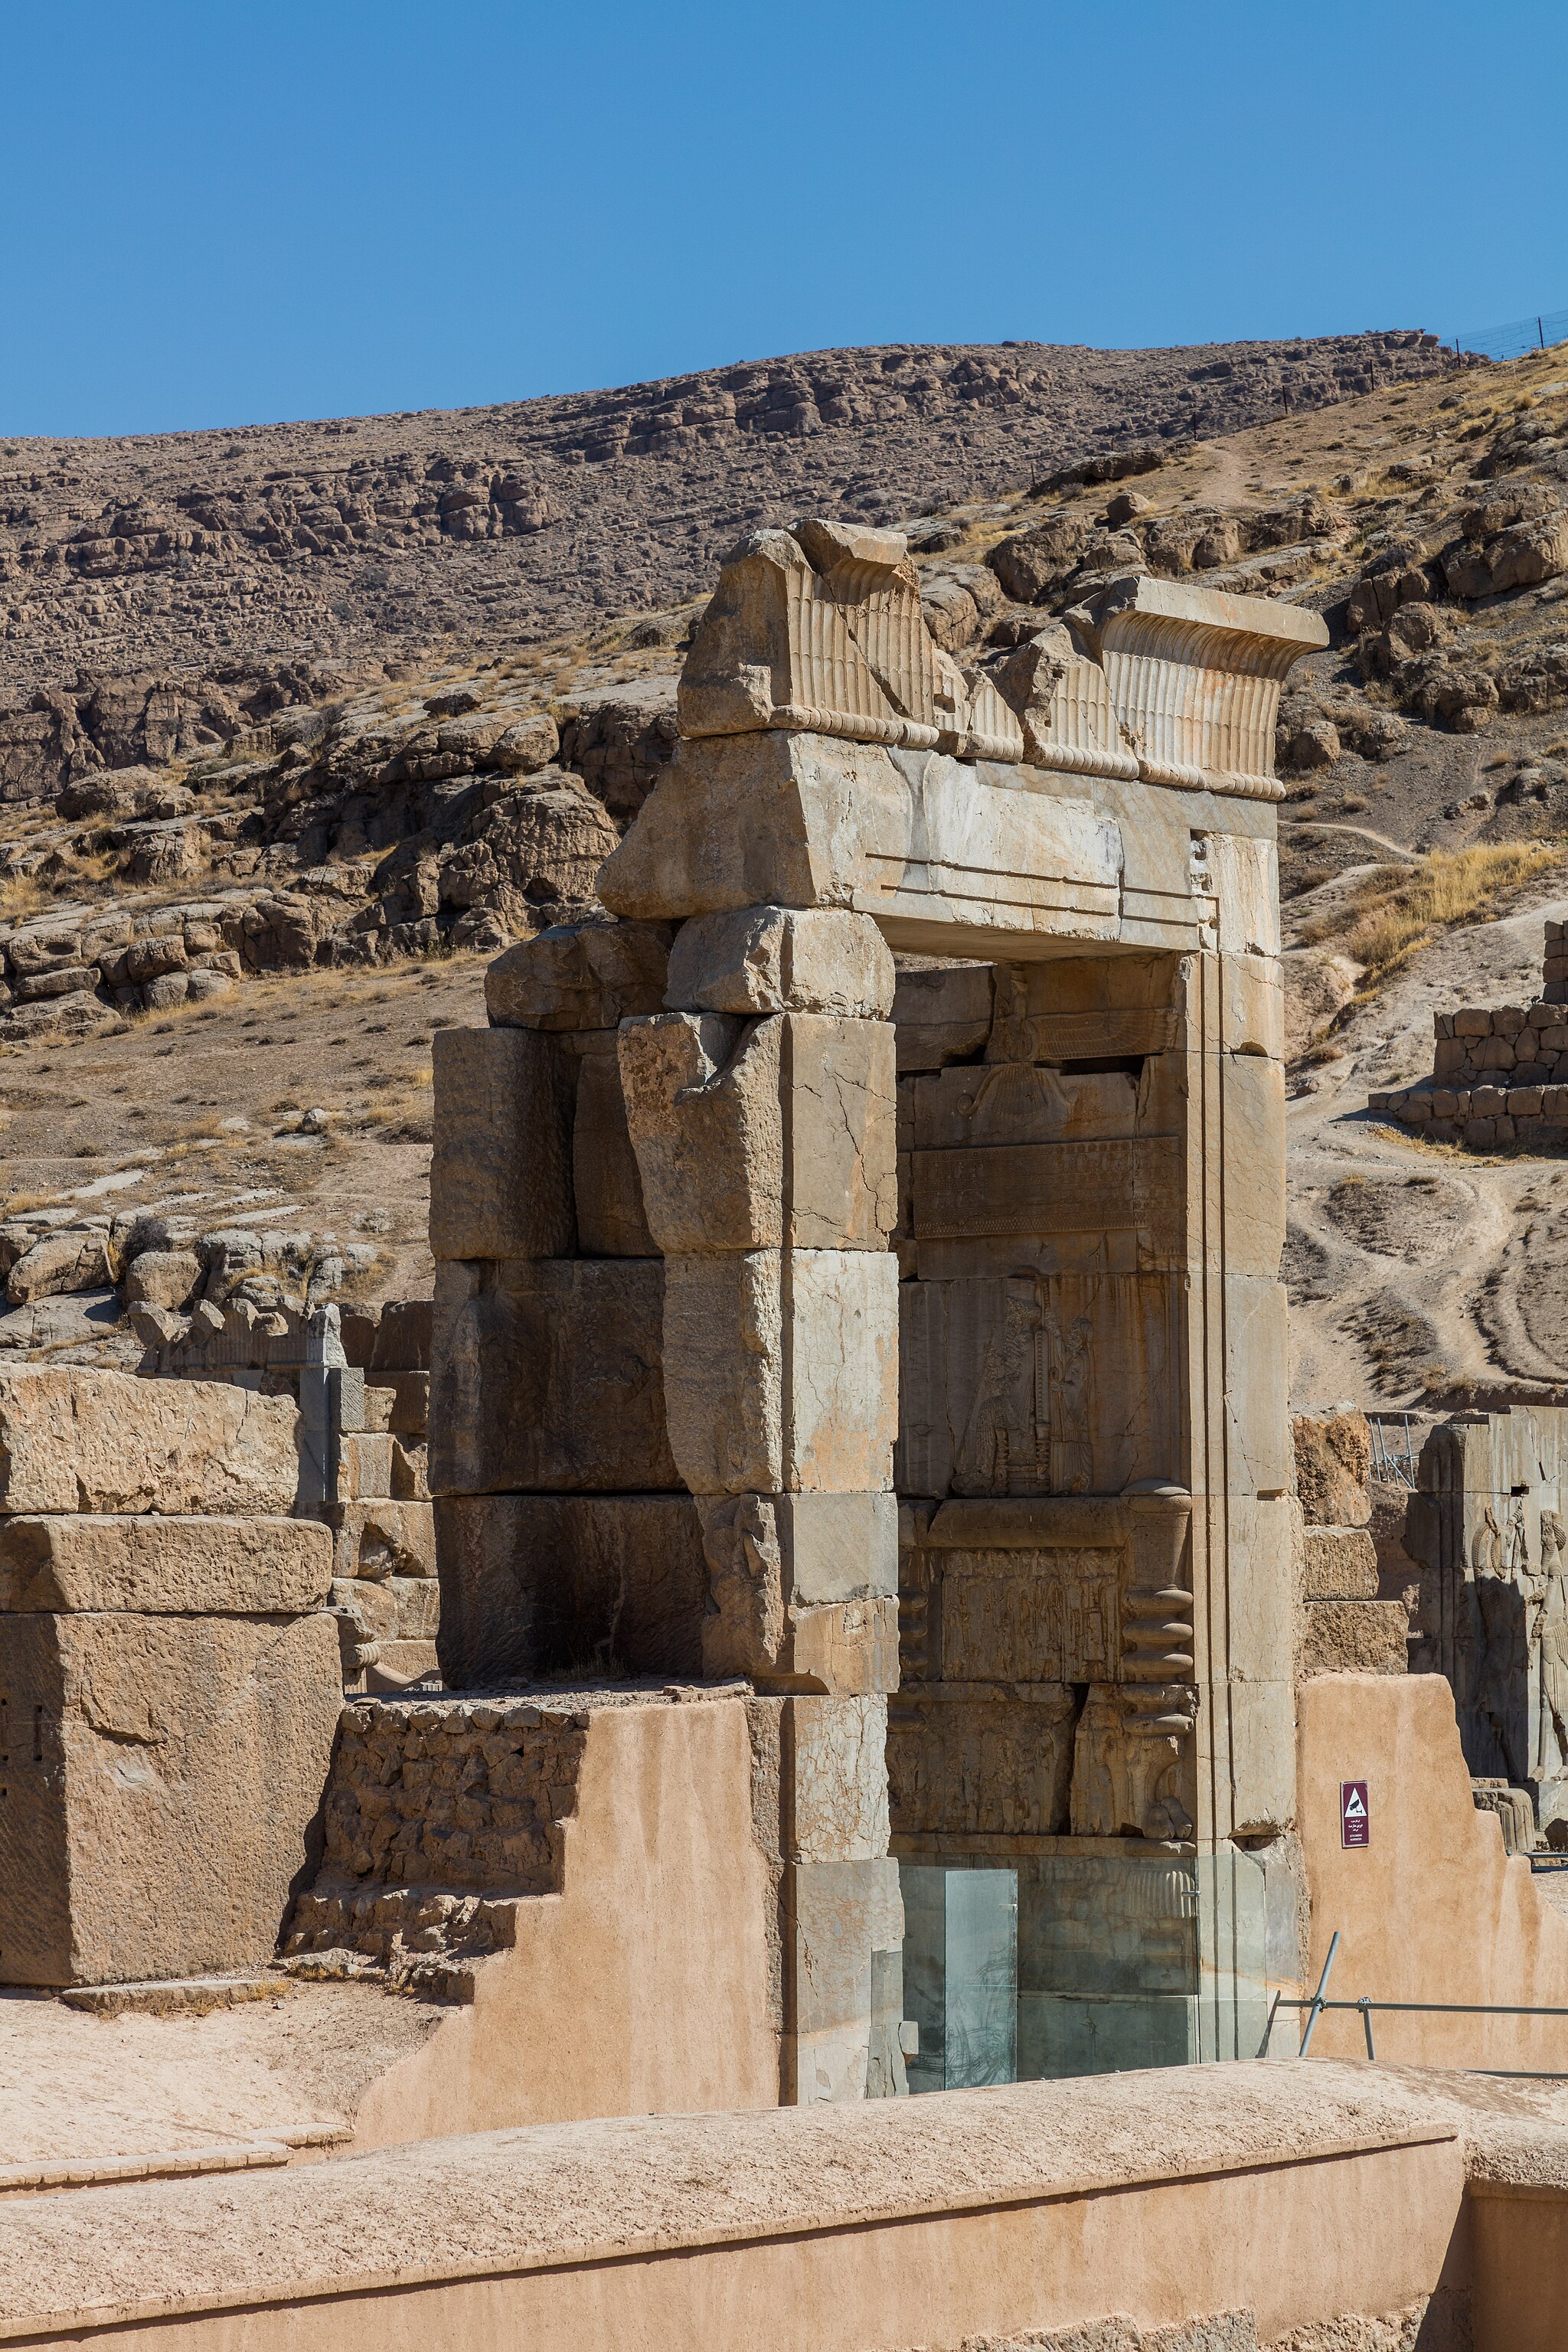
Title: Persépolis, Irán, 2016-09-24, DD 11
Description: Persepolis, Iran
Date: 2016-09-24 10:32:40
Categories: Taken with Canon EOS 5DS R, September 2016 in Iran, Images by User:Poco a poco, Images from Wiki Loves Monuments 2016, Cultural heritage monuments in Iran with known IDs, Images of Iran by User:Poco a poco, Images from Wiki Loves Monuments by User:Poco a poco, Images from Wiki Loves Monuments 2016 in Iran, Iran photographs taken on 2016-09-24, Images from Wiki Loves Monuments in Marvdasht, 2016 in Persepolis, Southern portals of Hall of hundred columns, Images by User:Poco a poco taken in 2016